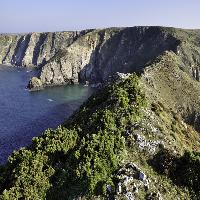
Weather: sun or clear